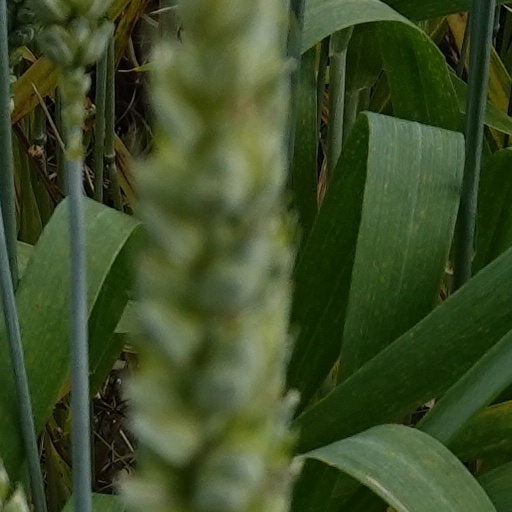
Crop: wheat